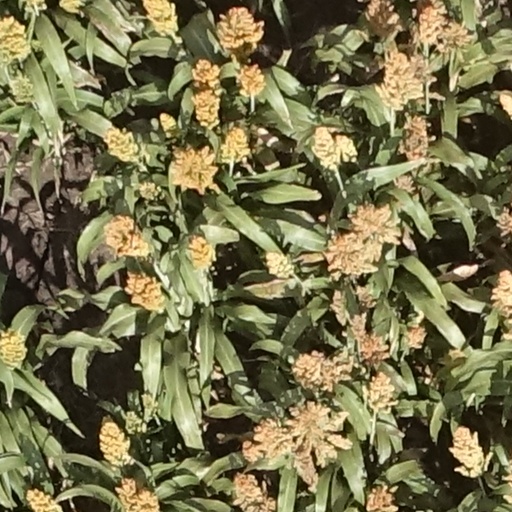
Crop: sorghum